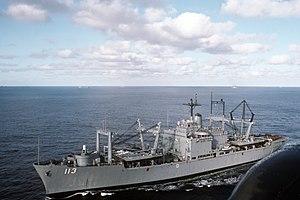
USS Charleston était un amphibious cargo ship et le navire de tête de sa classe. C'était le cinquième bateau à tenir son nom de la ville éponyme, en Caroline du sud.